Ryan Millard

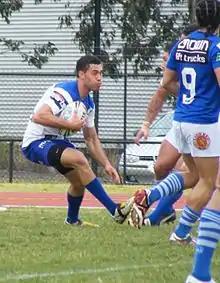
Millard in action for the Bullodgs

Ryan Millard played junior rugby league for Renown United and previously played in the youth teams at the St. George Illawarra Dragons, playing in the Jersey Flegg and SG Ball sides for the Dragons. He failed to make first grade with St. George Illawarra and moved with his brother to the Bulldogs for the 2007 season. He played in the New South Wales Cup for the Canterbury-Bankstown Bulldogs in 2008 and for the Newtown Jets in 2009. For the 2010 season he moved to the Shellharbour City Dragons, the New South Wales Cup team that act as a feeder club to the NRL club St. George Illawarra Dragons.